Sioux

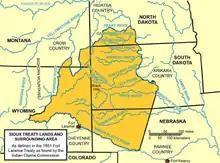
The Lands of the 1851 Ft. Laramie Treaty

With the creation of Minnesota Territory by the U.S. in 1849, the Eastern Dakota (Sisseton, Wahpeton, Mdewakanton, and Wahpekute) people were pressured to cede more of their land. The reservation period for them began in 1851 with the signing of the Treaty of Mendota and the Treaty of Traverse des Sioux. The Treaty of Mendota was signed near Pilot Knob on the south bank of the Minnesota River and within sight of Fort Snelling. The treaty stipulated that the Mdewakanton and Wahpekute bands were to receive US$1,410,000 in return for relocating to the Lower Sioux Agency on the Minnesota River near present-day Morton, Minnesota along with giving up their rights to a significant portion of southern Minnesota. In the Treaty of Traverse des Sioux, the Sisseton and Wahpeton bands of the Dakota ceded 21 million acres for $1,665,000, or about 7.5 cents an acre. However, the American government kept more than 80% of the funds with only the interest (5% for 50 years) being paid to the Dakota.